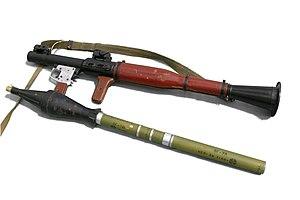
L'opération Red Wings est une opération de contre-insurrection menée par quatre membres de la SEAL Delivery Vehicule Team 1 détaché au SEAL Team10, le 28 juin 2005, contre les Talibans de la province de Kounar en Afghanistan. Ces derniers, à cette occasion, infligèrent à l'armée américaine sa défaite la plus coûteuse en vies humaines depuis le début de la guerre. Trois des SEAL sont tués durant l'opération initiale, ainsi que 16 militaires américains des Special Operations Forces dans le crash de leur hélicoptère alors qu'ils tentaient d'aider les hommes au sol. Marcus Luttrell fut le seul survivant américain grâce notamment à la protection offerte par des villageois locaux.
Le RPG-7 est un lance grenade propulsée par roquette non guidée, antichar, portatif et réutilisable. Créé par les Soviétiques en 1961, il est directement utilisé par le Việt Cộng durant la guerre du Viêt Nam. Son mécanisme est inspiré de celui du Panzerfaust de la Seconde Guerre mondiale, et directement issu du RPG-2.
L'armée égyptienne est l'ensemble des forces militaires terrestres de l'Égypte, l'une des quatre branches des Forces armées égyptiennes.
Le siège de Homs est une série d’opérations militaires menées par l’armée syrienne dans la ville de Homs durant la guerre civile syrienne.